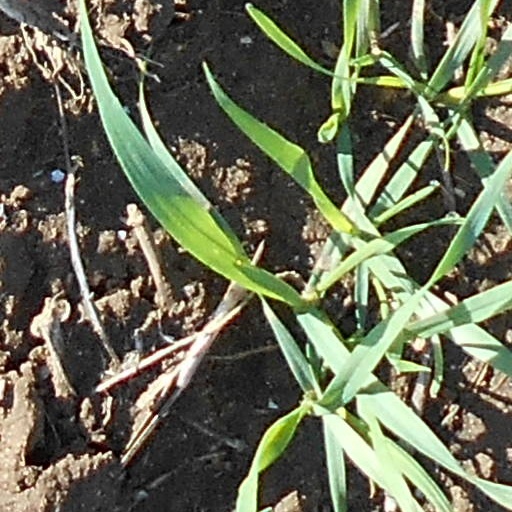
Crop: wheat